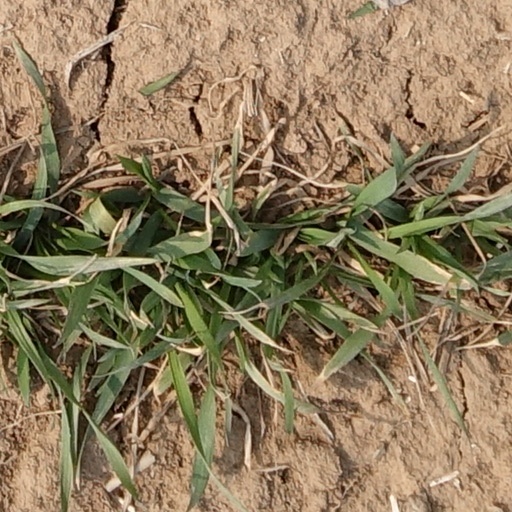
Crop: wheat